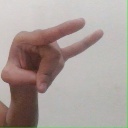
अक्षर: च